Homer Woodson Hargiss

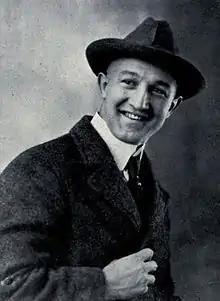
Hargiss from "The Beaver", 1920

Homer Woodson "Bill" Hargiss (September 1, 1887 – October 15, 1978) was an American athlete and coach. He played American football and basketball and also competed in track and field events. Additionally, Hargis coached athletics at several colleges in the states of Kansas and Oregon. As an American football coach during the sport's early years, Hargis was an innovator. He was among few coaches in using the forward pass and the huddle, now staple features of the game.